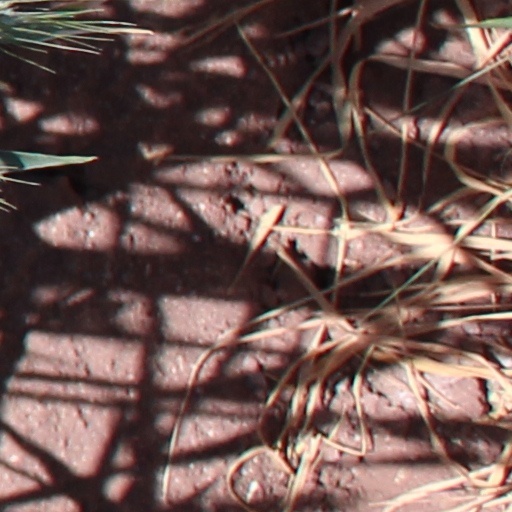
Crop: wheat